Glaucodot

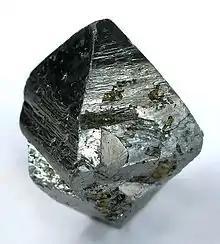
Glaucodot from Håkansboda, Lindesberg, Sweden. Size: 3.3 x 2.7 x 2.6 cm.

Glaucodot is a cobalt iron arsenic sulfide mineral with formula . The cobalt:iron(II) ratio is typically 3:1 with minor nickel substituting. It forms a series with arsenopyrite . It is an opaque grey to tin-white typically found as massive forms without external crystal form. It crystallizes in the orthorhombic system. The locality at Håkansboda, Sweden has rare twinned dipyramidal crystals (see photo). It is brittle with a Mohs hardness of 5 and a specific gravity of 5.95. It occurs in high temperature hydrothermal deposits with pyrrhotite and chalcopyrite. Glaucodot is classed as a sulfide in the arsenopyrite löllingite group.